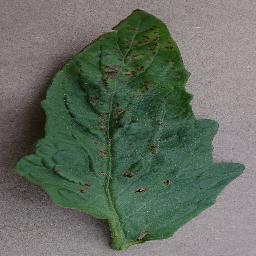
Label: Tomato___Bacterial_spot